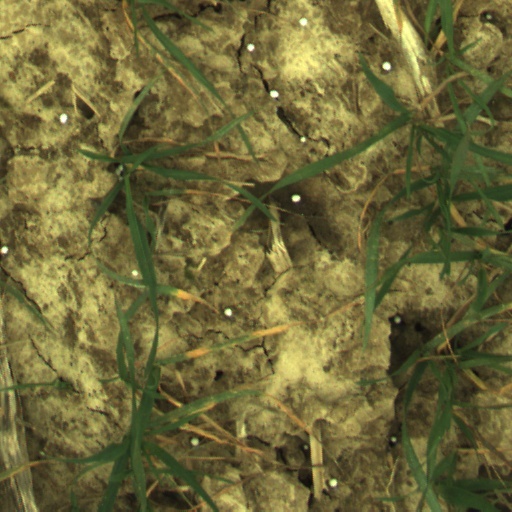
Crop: wheat